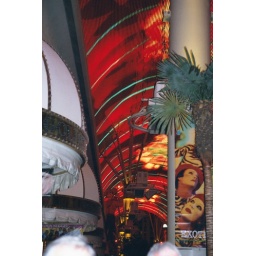
A picture of the video screen above Fremont Street.